International Criminal Tribunal for the former Yugoslavia

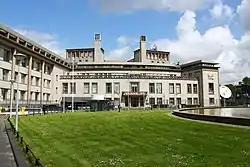

In 1994 the first indictment was issued against the Bosnian-Serb concentration camp commander Dragan Nikolić. This was followed on 13 February 1995 by two indictments comprising 21 individuals which were issued against a group of 21 Bosnian-Serbs charged with committing atrocities against Muslim and Croat civilian prisoners. While the war in the former Yugoslavia was still raging, the ICTY prosecutors showed that an international court was viable. However, no accused was arrested.